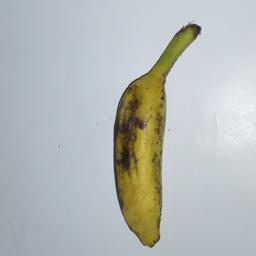
Banana variety: Champa Kola